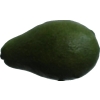
Label: green_avocado